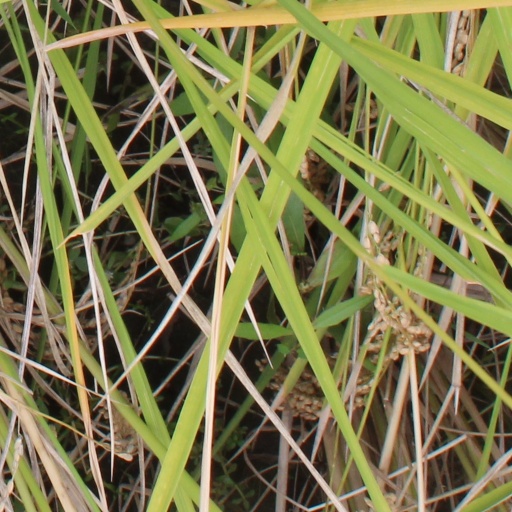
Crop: rice